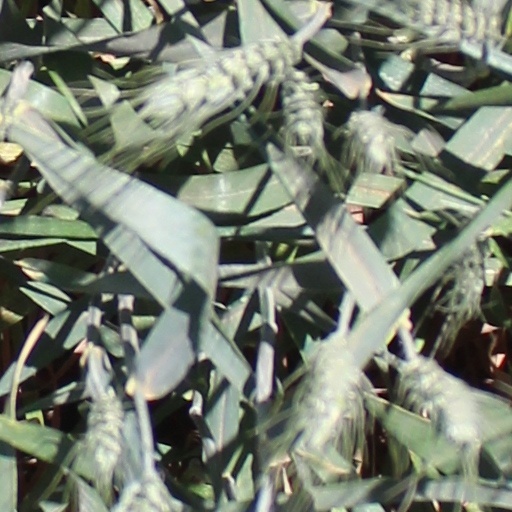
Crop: wheat